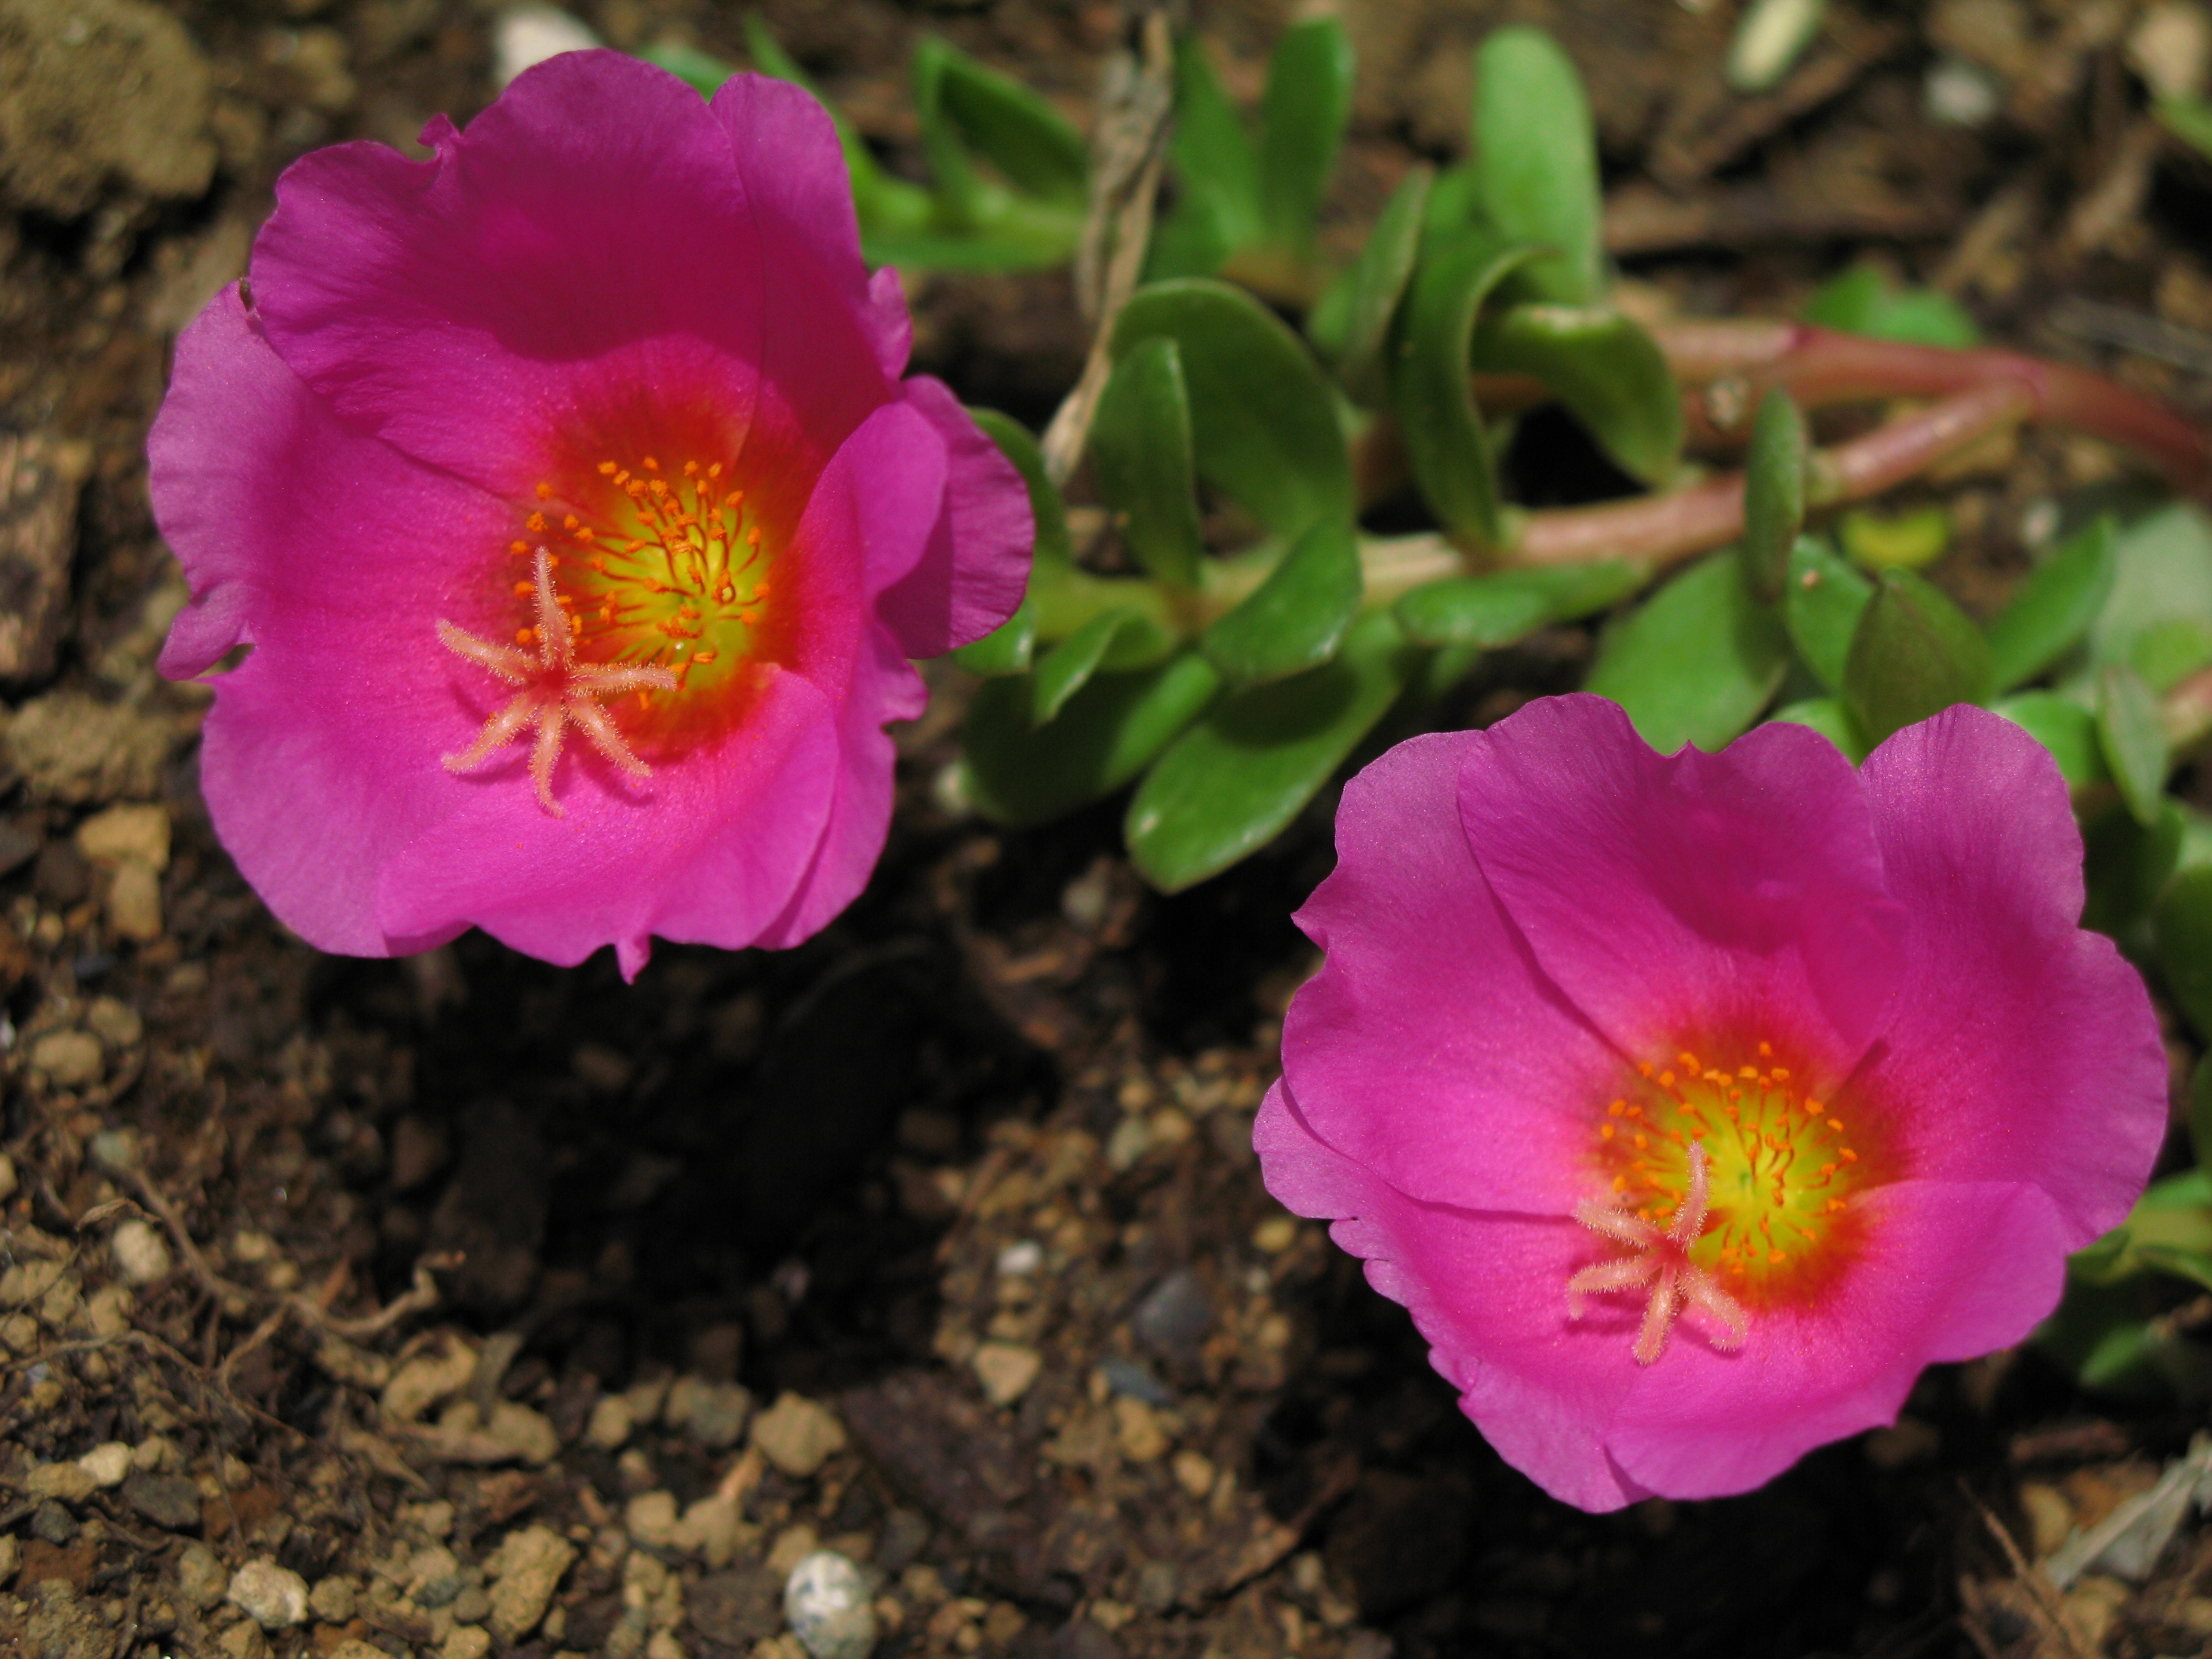
blossom, plant, flower, petal, high, botany, pink, flora, wildflower, hires, hi, res, g7, themacrogroup, macro photography, flowering plant, annual plant, land plant